Describe the emotion expressed in this image:  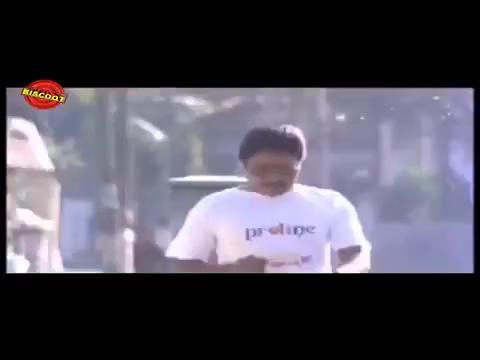
This person displays Suffering, valence and arousal with high intensity.